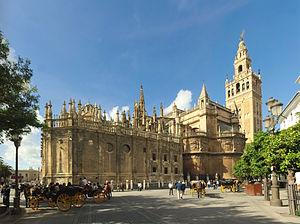
La cathédrale Notre-Dame du Siège de Séville est l'église-mère de l'archidiocèse de Séville, en Andalousie. Construite entre 1402 et le XVIᵉ siècle dans le style gothique, elle est célèbre pour son clocher, la Giralda, ancien minaret hispano-mauresque de la grande mosquée almohade qui s'élevait à l'emplacement de l'actuelle cathédrale.